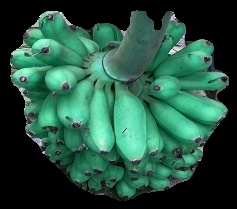
Variety: rasbale
Grade: grade1